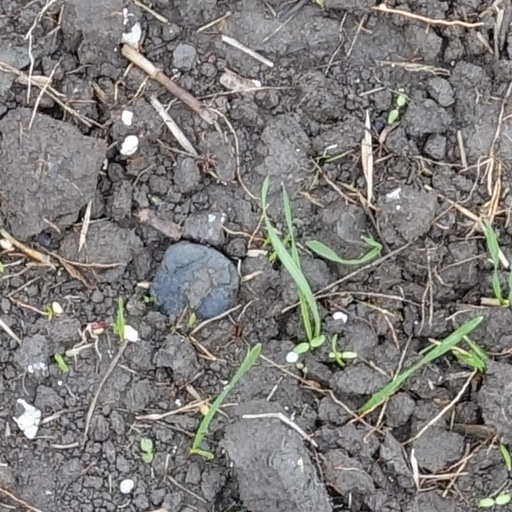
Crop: wheat